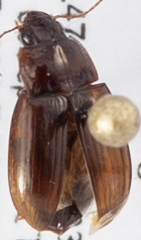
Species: Amara quenseli
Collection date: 2018-09-06
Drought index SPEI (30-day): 1.106
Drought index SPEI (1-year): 0.71
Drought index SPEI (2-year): -0.018